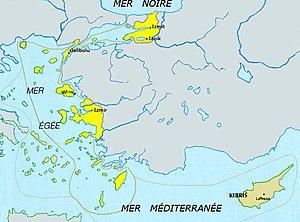
Eyalet/pachalik de la ""Djezireh des Îles"" avant 1832 (jaune gris) et après 1878 (jaune vif)"
Le pachalik de l'Archipel, encore appelé eyalet de l'Archipel, beylerbeylik des Îles, vilayet de l'Archipel ou parfois Djézireh, est une ancienne province ottomane incluant plusieurs territoires de l'Empire ottoman. Ses limites ont beaucoup varié : selon les époques, elle a inclus les îles et presqu'îles de la mer Égée, la Grèce péninsulaire et l'île de Chypre. Elle était sous l'autorité du capitan pacha, chef de la marine ottomane.